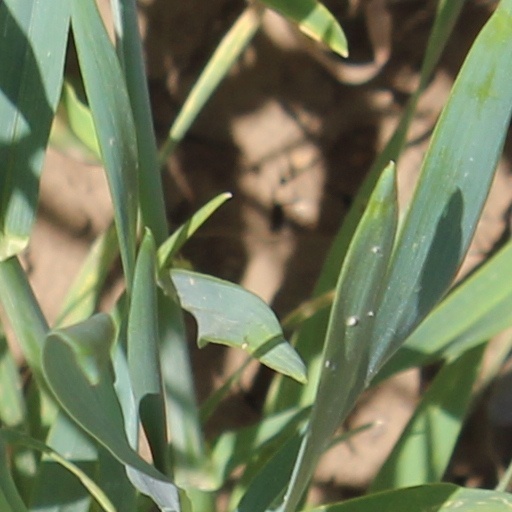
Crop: wheat